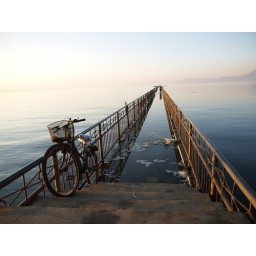
bike by the lake